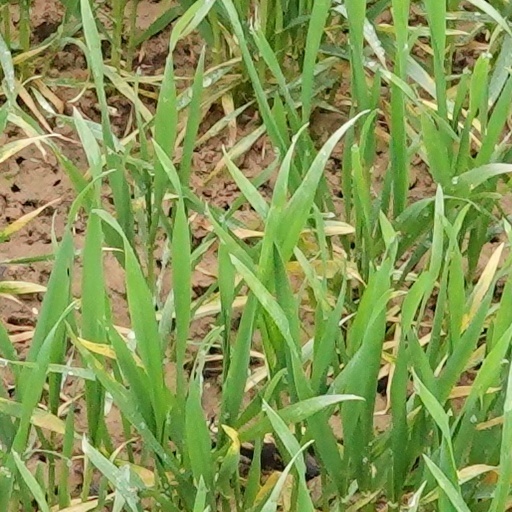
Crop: wheat